Justice Sueing

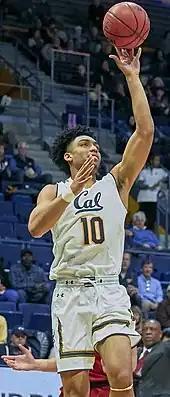
Sueing with California in 2018

Sueing started all but one game in his freshman year, playing in all 32 games and averaging 13.8 points and 5.4 rebounds per game. He scored a career-high 27 points against Washington.